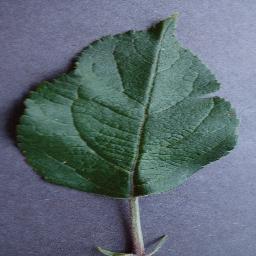
Label: Apple___healthy